American Automobile Association

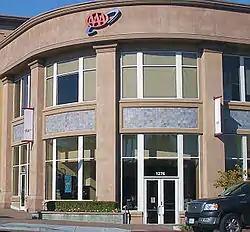
AAA's office in Walnut Creek, California

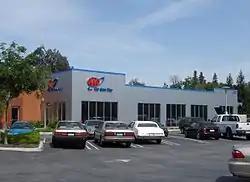
A typical AAA Car Care Plus center

Members belong to one of 42 individual clubs (see List of AAA regional clubs), and the clubs in turn own AAA. The number of local clubs has decreased over time through consolidation; as late as the 1970s the membership roster included dozens of clubs that each served a single county, particularly in New York, Ohio, and Pennsylvania. The member clubs have arranged a reciprocal service system so that members of any participating club are able to receive member services from any other affiliate club. Member dues finance all club services as well as the operations of the national organization.